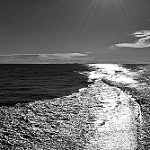
Label: B & W